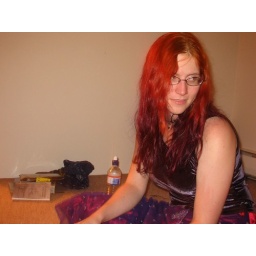
not that red in person